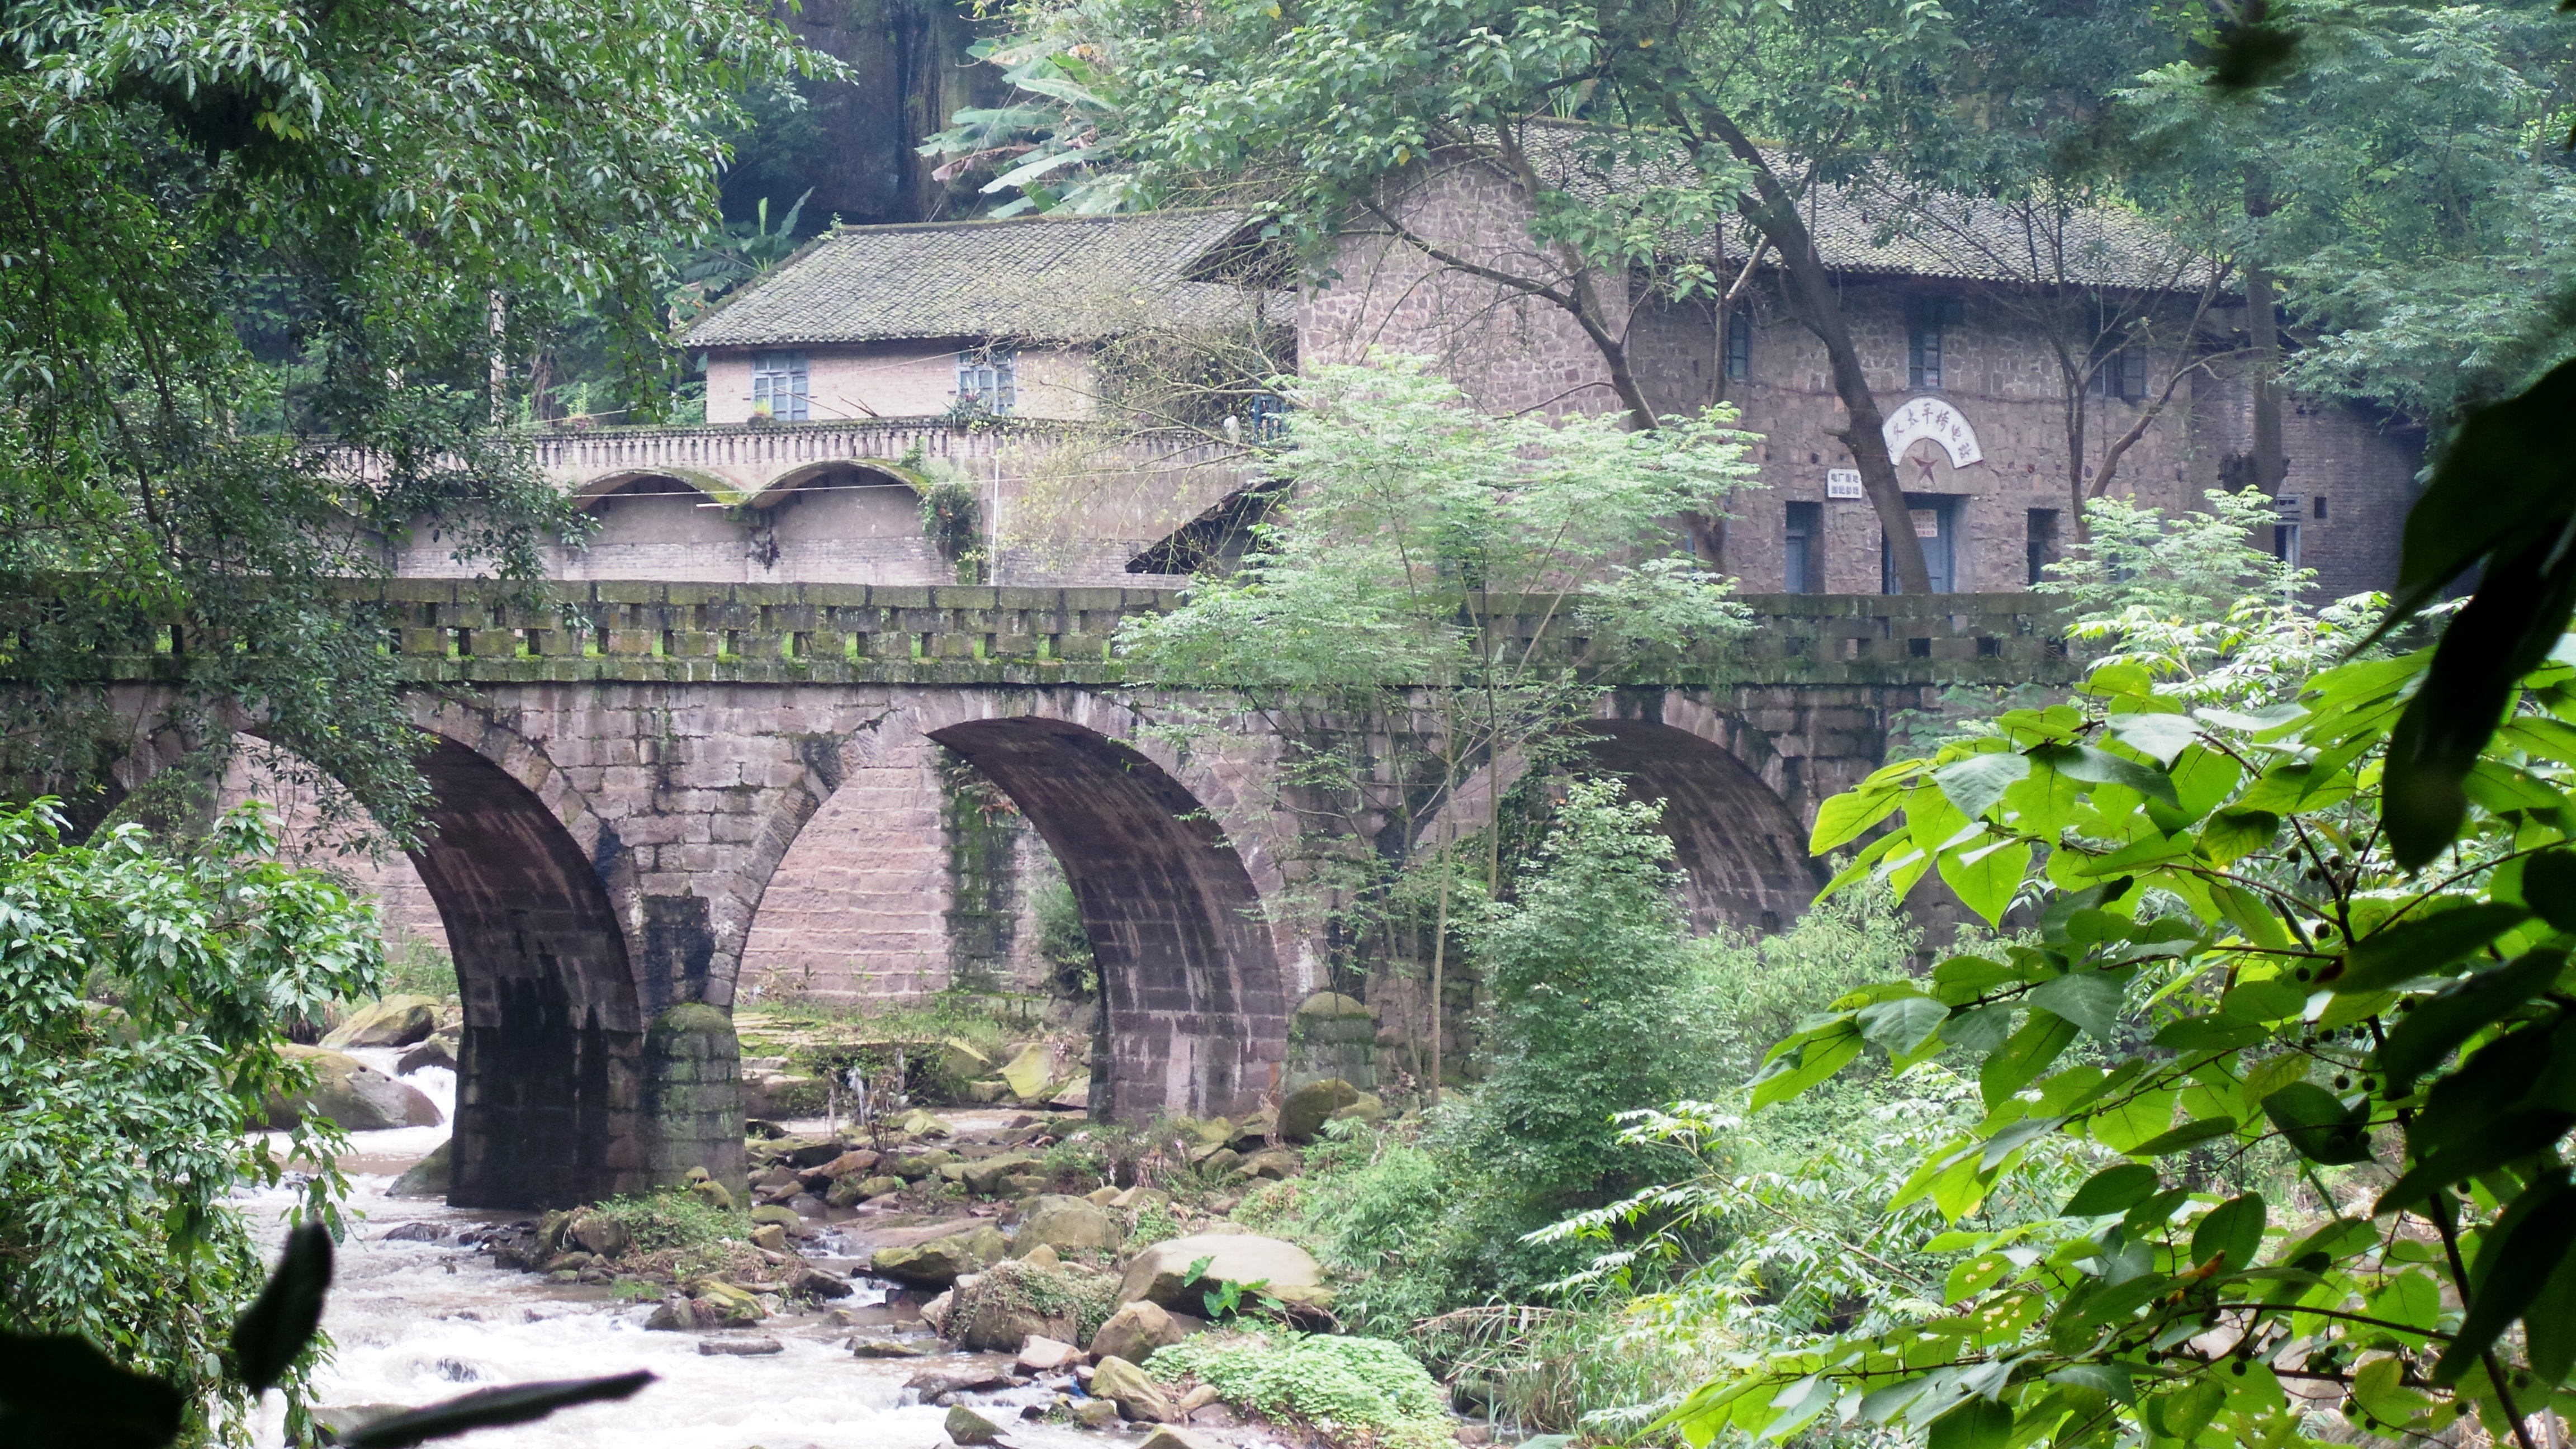
bridge, village, jungle, garden, tourism, ruins, rolling stock